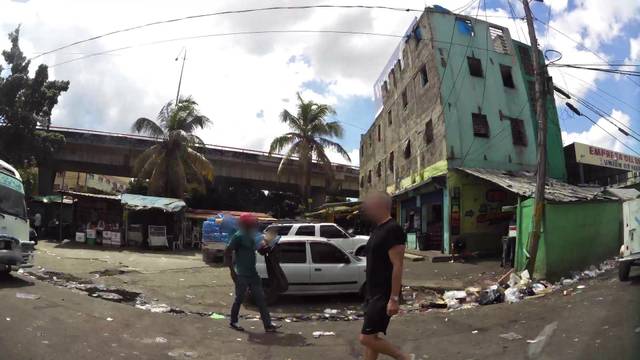
Region: Dominican Republic
Coordinates: 18.484, -69.893